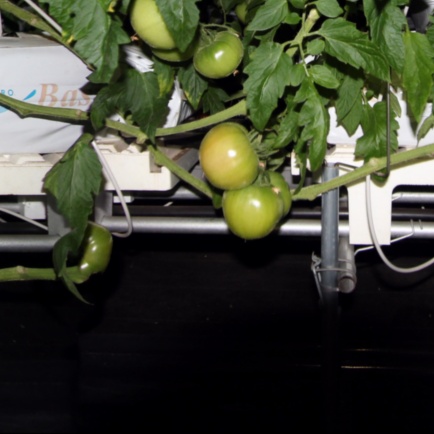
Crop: tomato